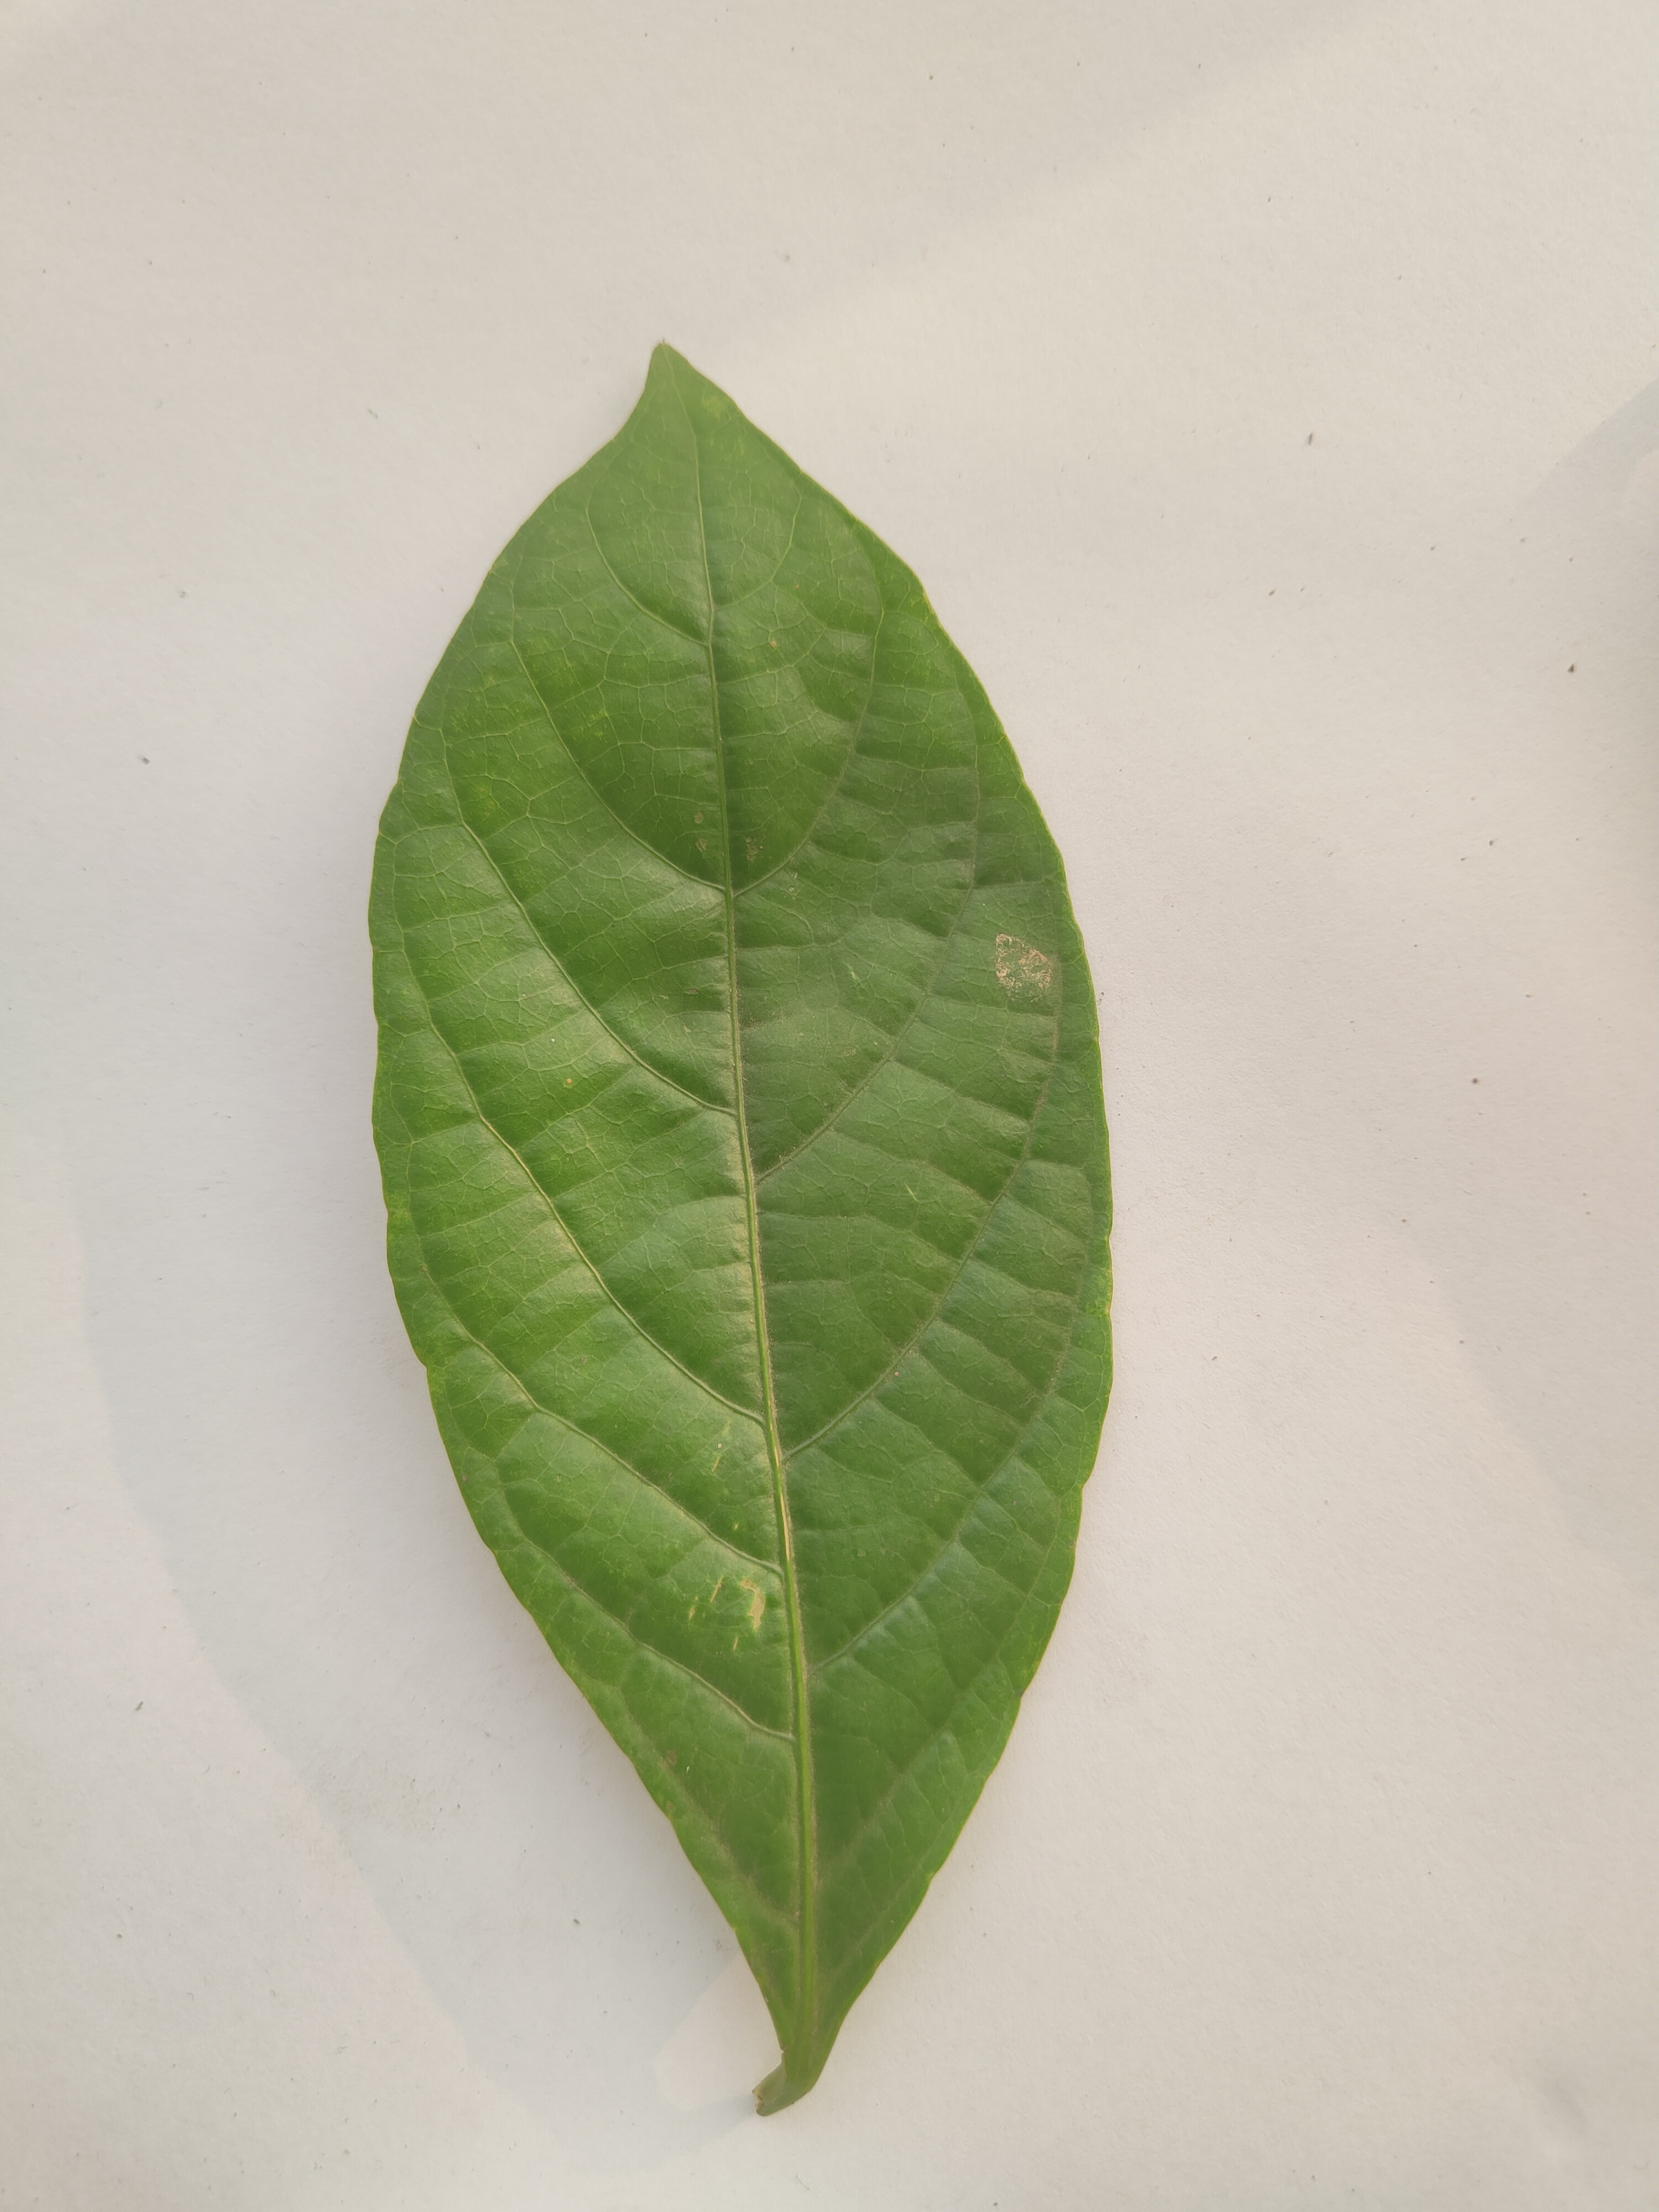
Leaf variety: Lotkon